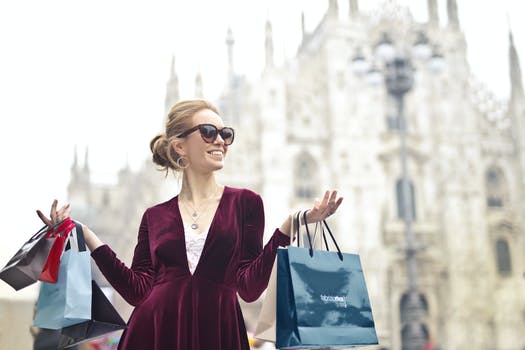
Label: No Watermark